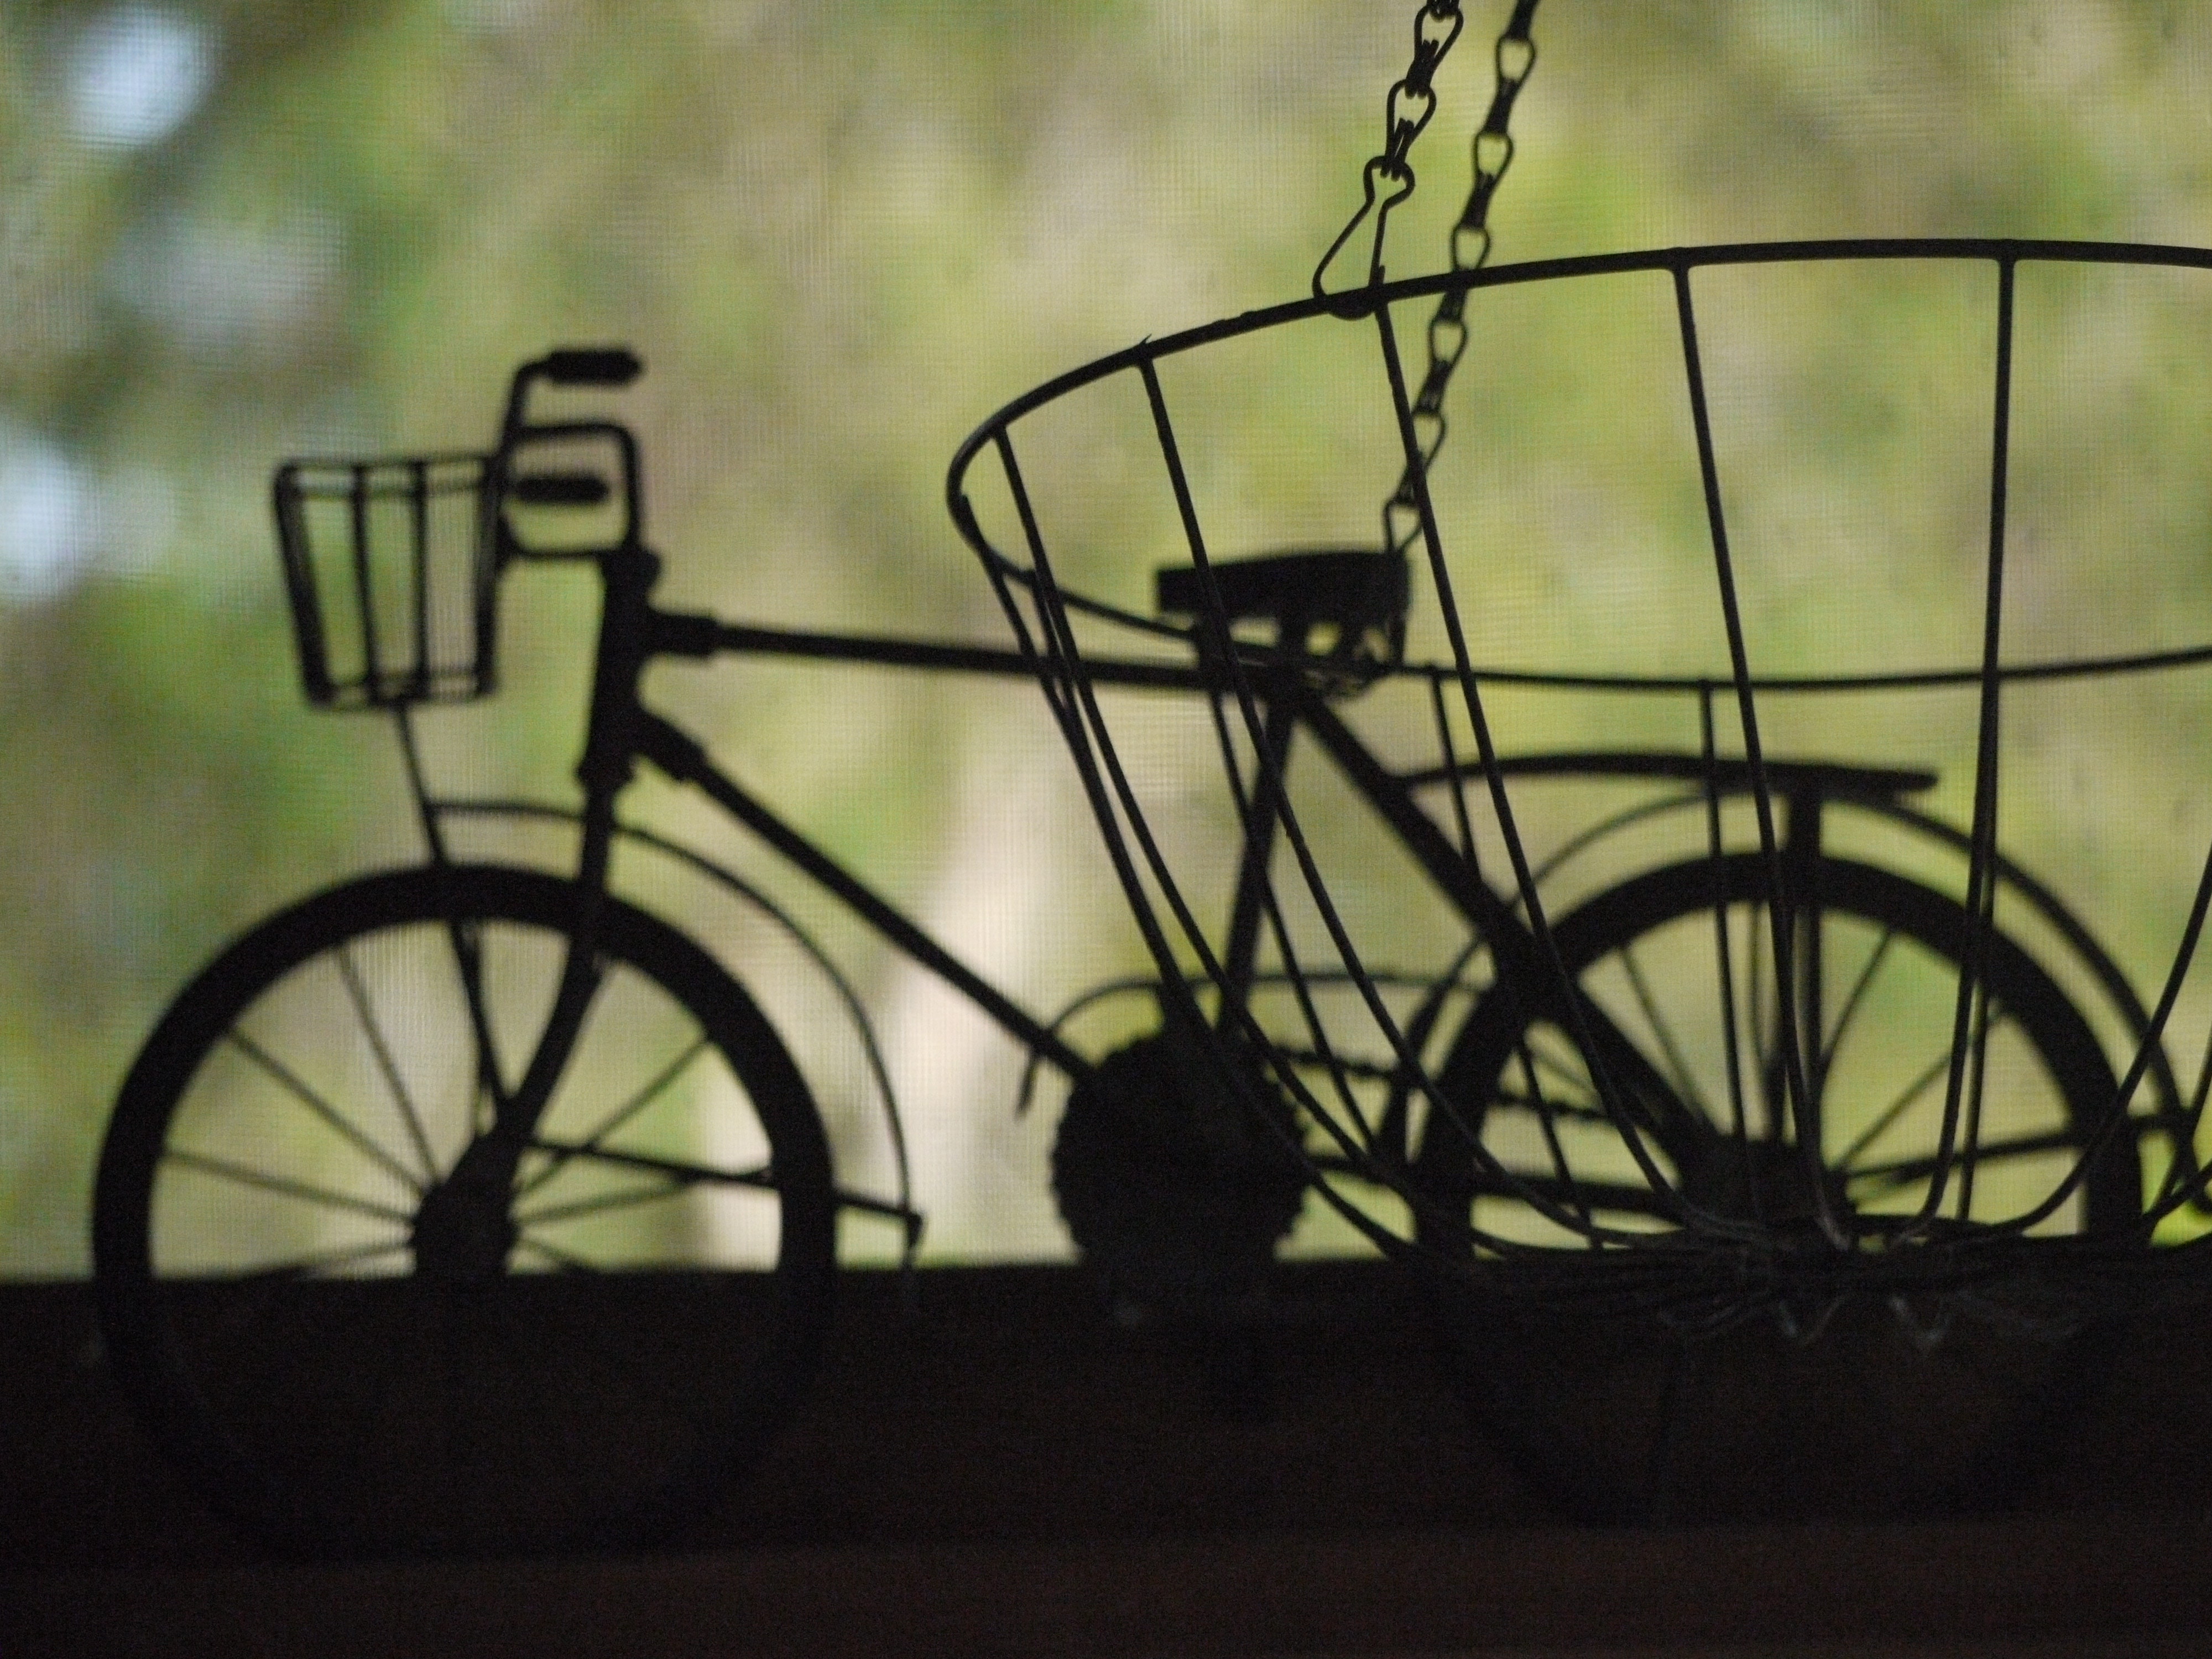
bicycle, toy, small, bicycle accessory, bicycle wheel, iron, bicycle part, vehicle, yellow, bicycle basket, spoke, grass, bicycle frame, bicycle handlebar, bicycle tire, bicycle saddle, photography, bicycle fork, metal, sports equipment, plant, bicycle drivetrain part, rim, fence, wheel